Sediment

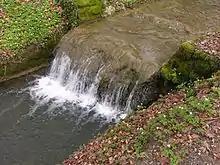
Sediment builds up on human-made breakwaters because they reduce the speed of water flow, so the stream cannot carry as much sediment load.

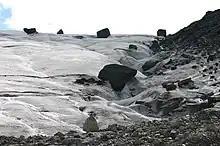
Glacial transport of boulders. These boulders will be deposited as the glacier retreats.

Sediment is transported based on the strength of the flow that carries it and its own size, volume, density, and shape. Stronger flows will increase the lift and drag on the particle, causing it to rise, while larger or denser particles will be more likely to fall through the flow.